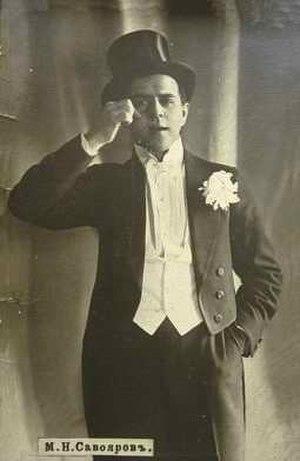
Mikhaïl Nikolaïevitch Soloviev-Savoyarov, né le 30 novembre 1876 à Moscou, mort le 4 août 1941 dans la même ville, dit Mikhaïl Savoyarov, son pseudonyme vient du mot français « Savoie », « Savoye », «Savoyard», est chansonnier russe, artiste de cabaret, compositeur, poète et mim-excentrique de l'époque du âge d'argent, le seul fumiste sur la scène de l'empire russe. Au début du XXᵉ siècle, il est connu pour l’exécution de ses propres chansons et couplets d'une grande connaissance et de la réputation d'un «artiste du style brut».